Mirabel-aux-Baronnies

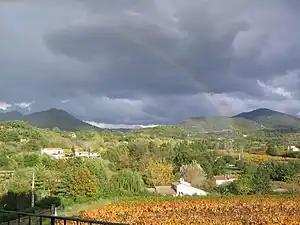
Les Josiols area of Mirabel-aux-Baronnies

Mirabel-aux-Baronnies is a commune in the Drôme department in the Auvergne-Rhône-Alpes region in southeastern France.